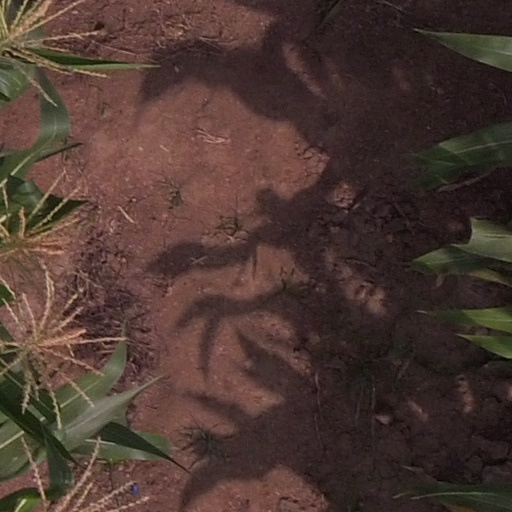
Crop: maize; corn